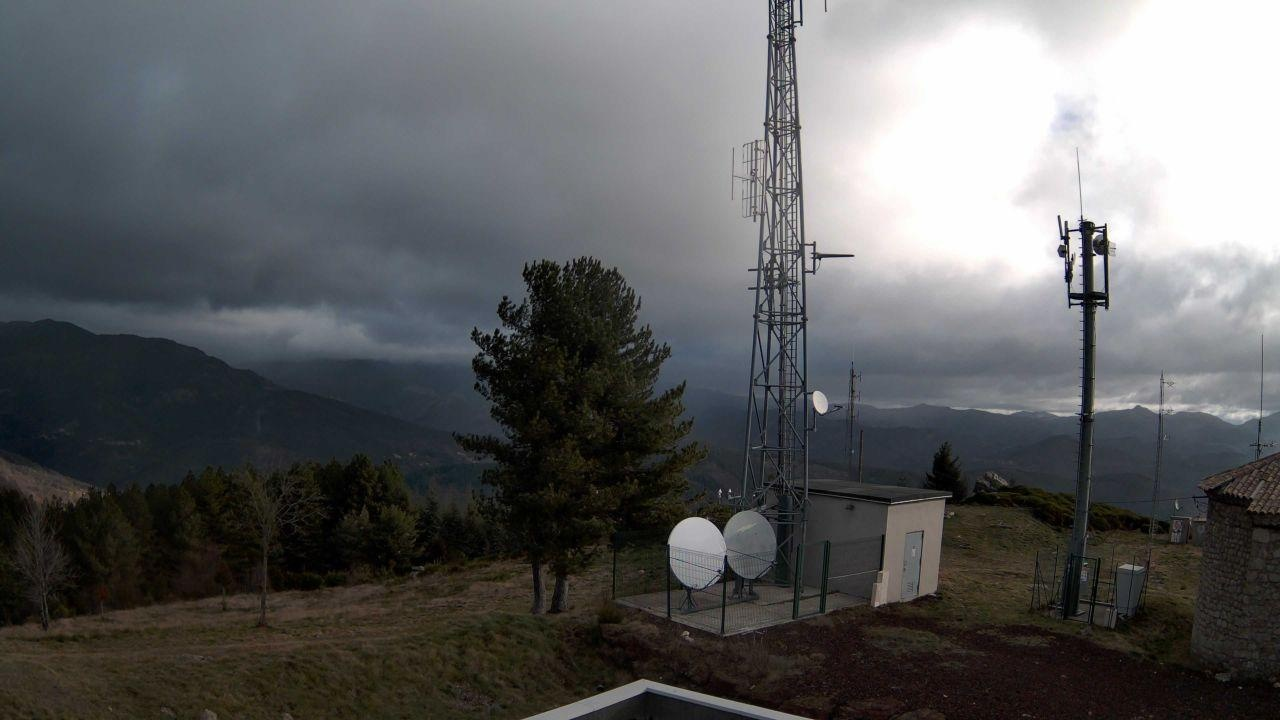
Fire: no
Smoke: no